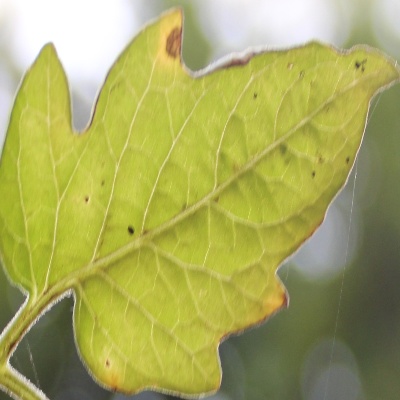
Crop: Tomato
Condition: septoria leaf spot